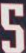
Number: 5